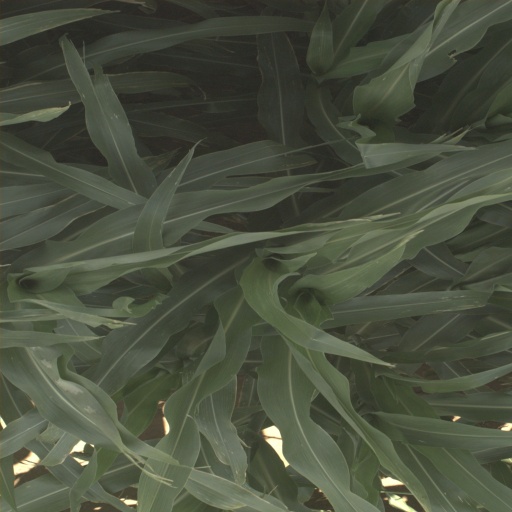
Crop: sorghum